Beit Ghazaleh

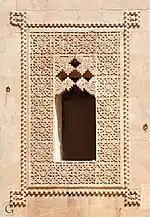
Example of the ornate windows of Beit Ghazaleh

The house is located on the Western edge of a large suburb inhabited by a multi-religious and multi-ethnic population. This neighbourhood to the North of the old city of Aleppo developed since the late Mameluke period. This area became the Christian quarter of Jdeideh which was organically clustered around its churches. Here lived the notables of Aleppo's Christian communities, notably the Armenians who specialised in trade with India and Persia.